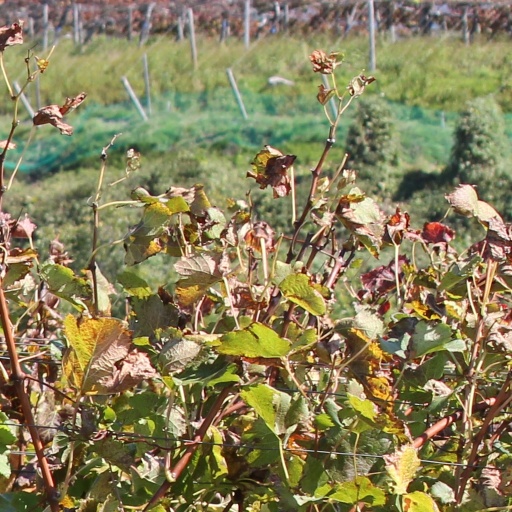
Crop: grape